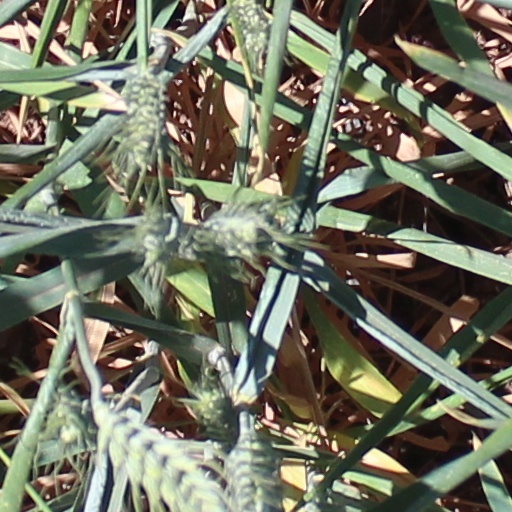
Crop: wheat